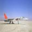
Label: airplane